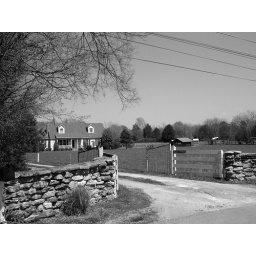
My neighbor down the road keeps goats in the field in front of house.